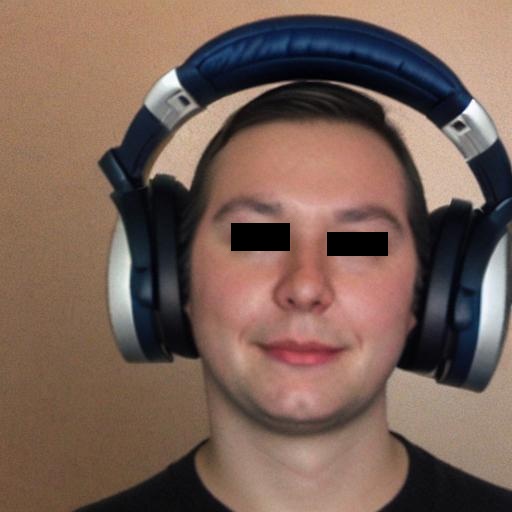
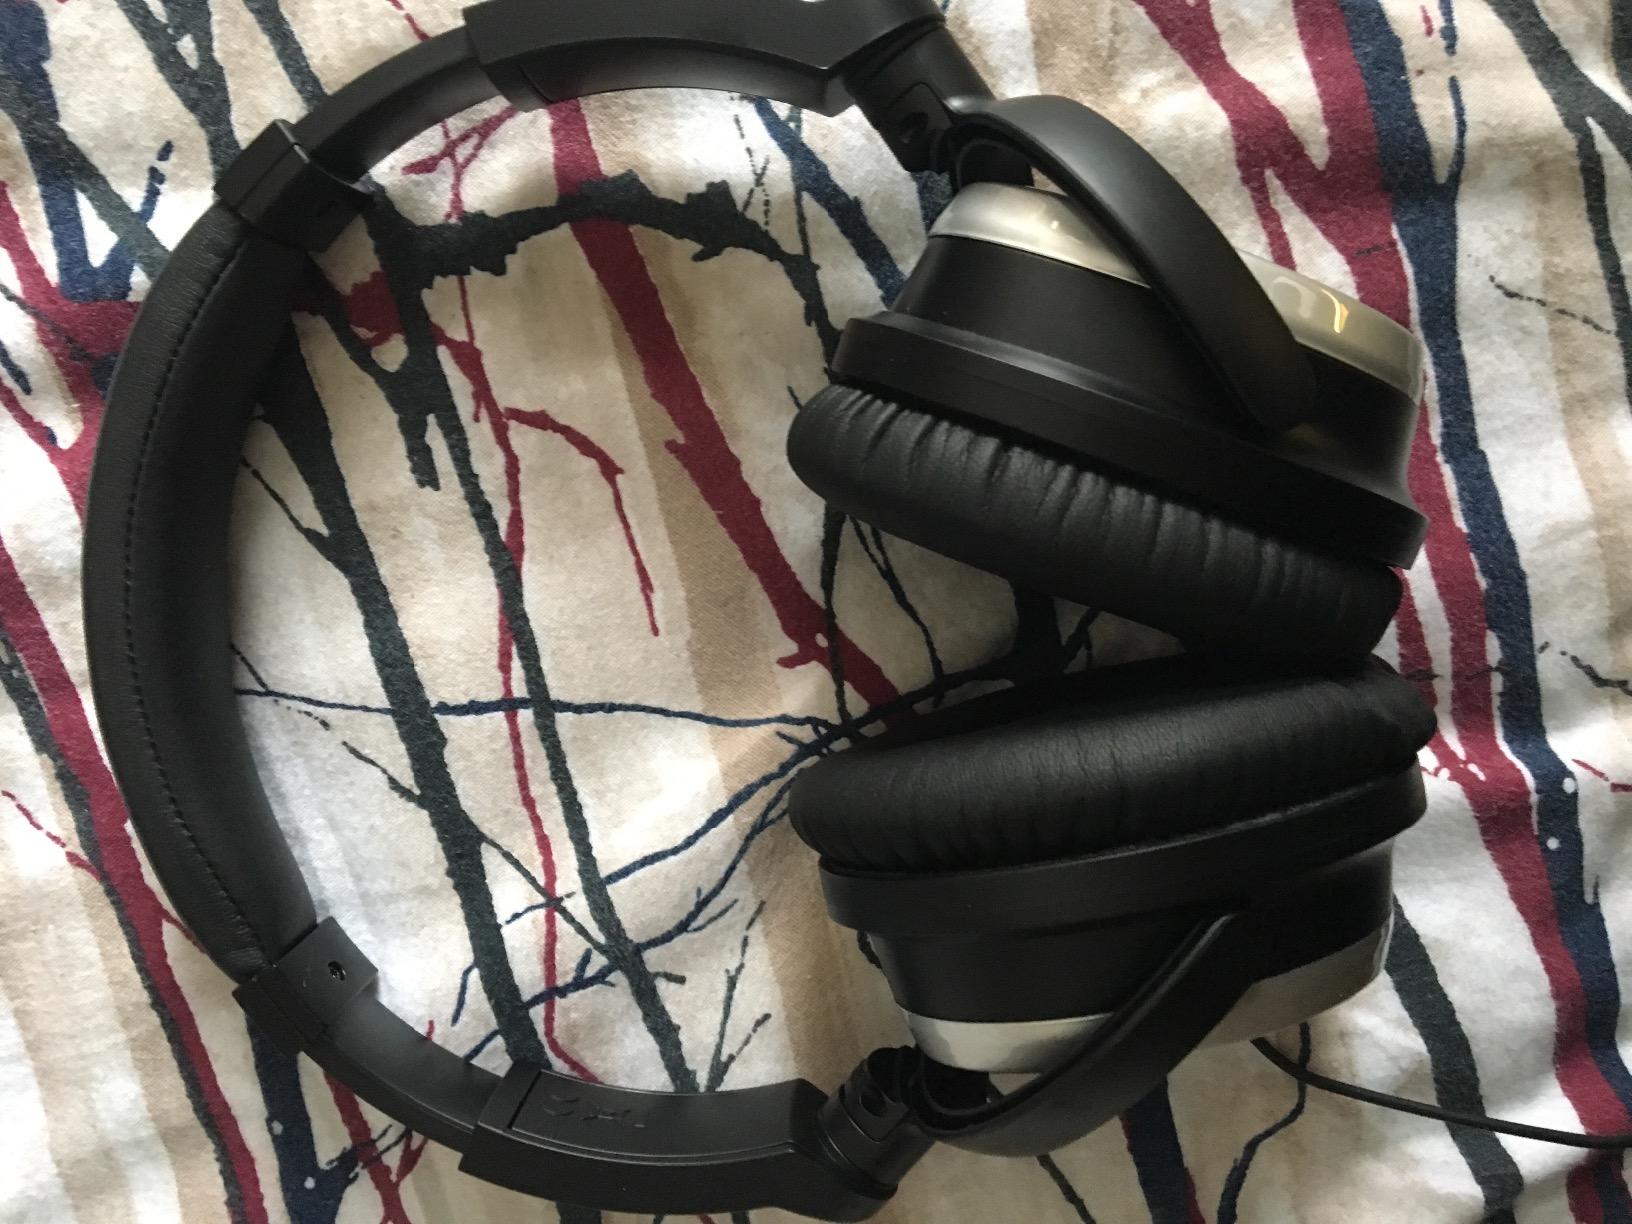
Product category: headphones
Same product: no